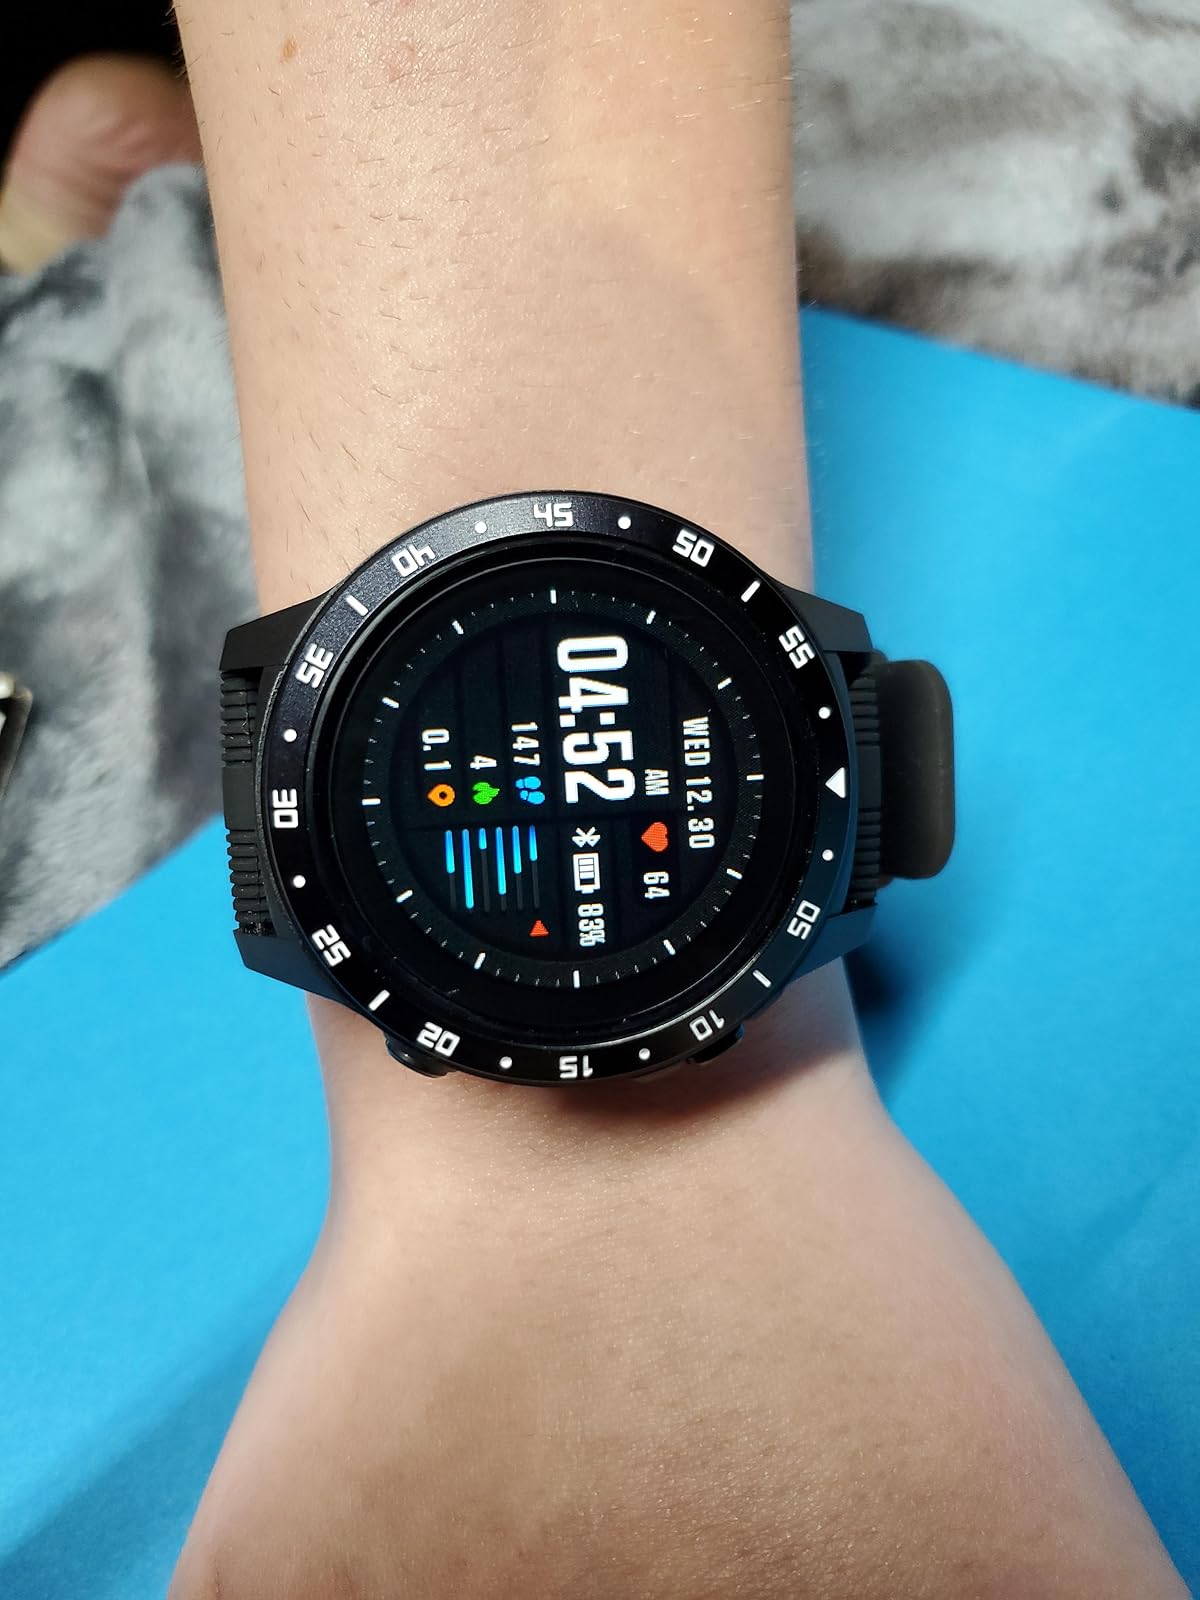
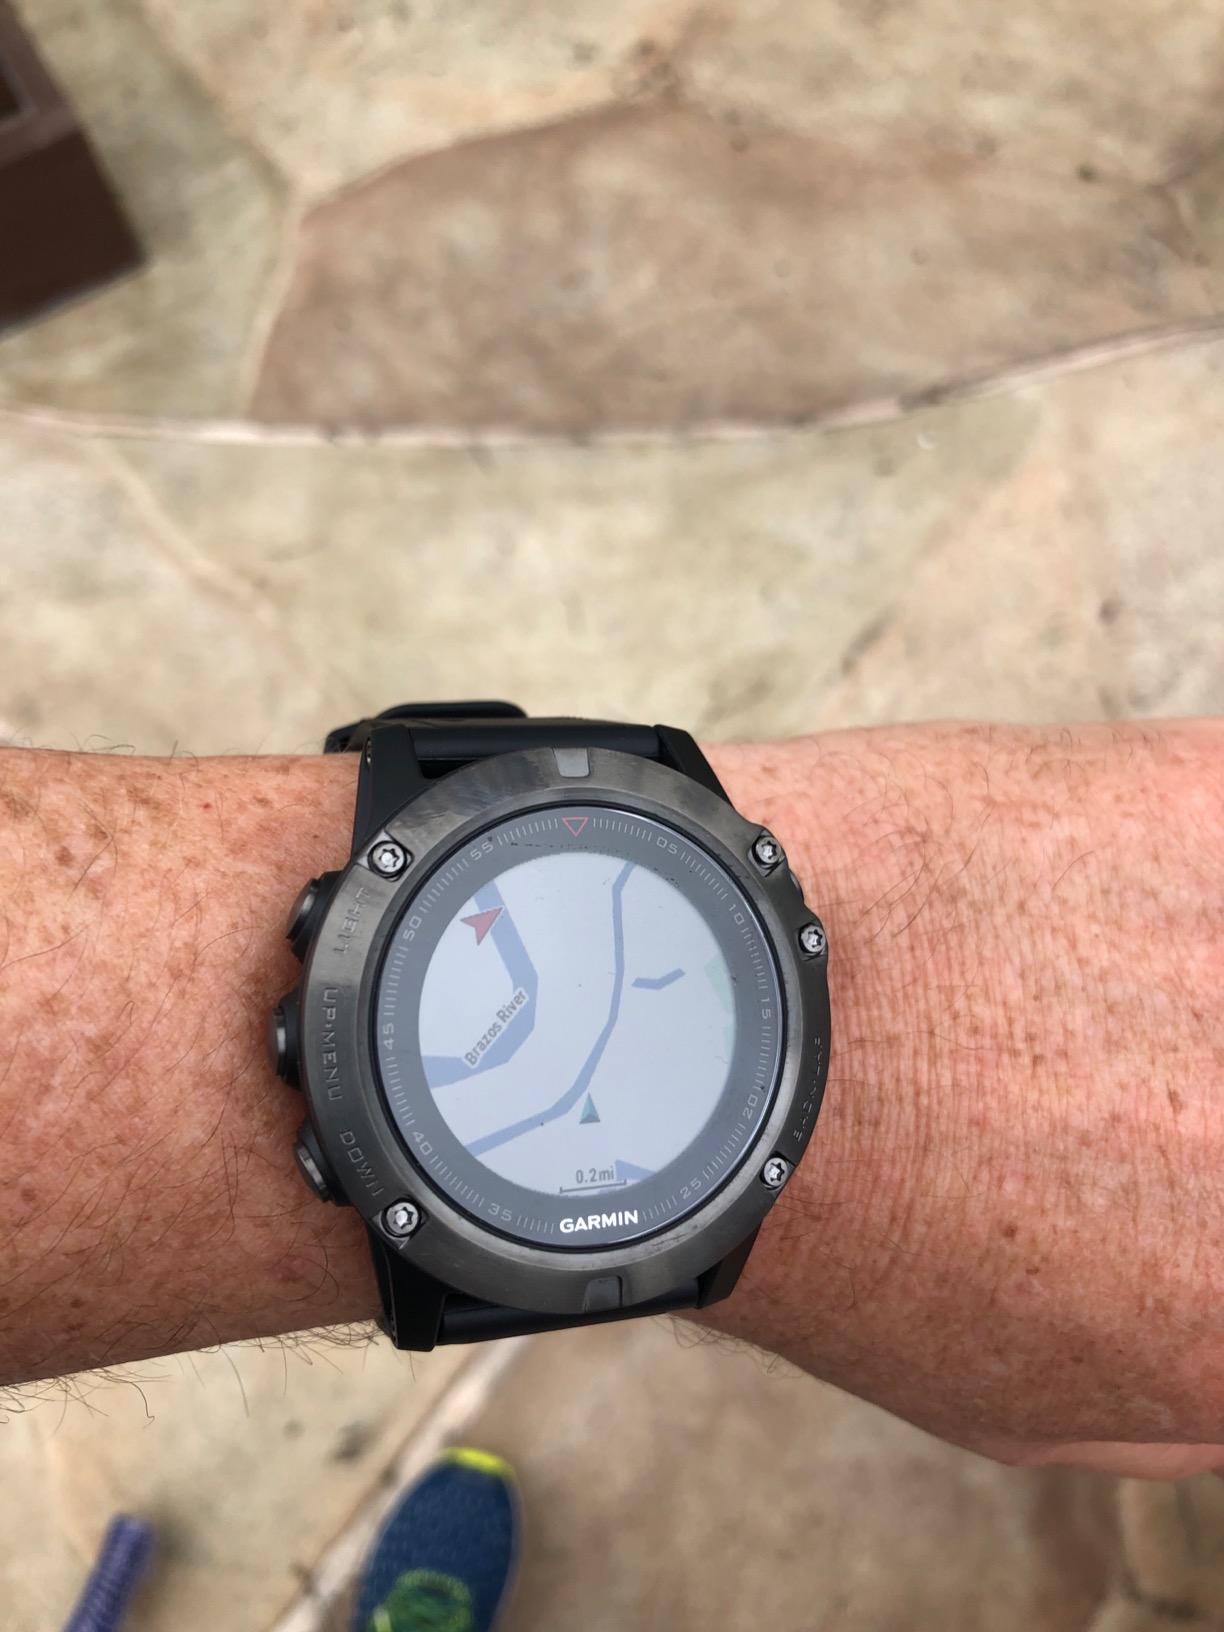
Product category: smartwatch
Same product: no